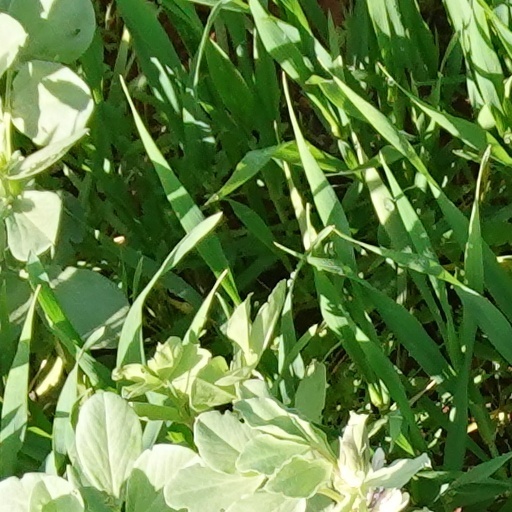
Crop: wheat